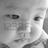
Emotion: neutral